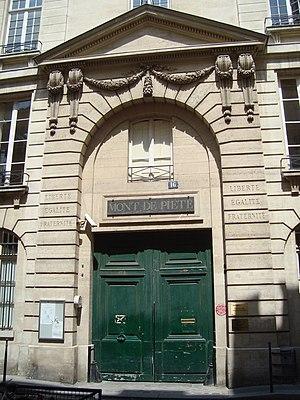
Le Crédit municipal de Paris, anciennement Mont-de-piété, dit « Ma tante », est la plus ancienne institution financière parisienne.
Cet article recense les monuments historiques du 4ᵉ arrondissement de Paris, en France.
Un mont-de-piété est un organisme de prêt sur gage, qui a pour mission de faciliter les prêts d'argent, notamment en faveur des plus démunis.